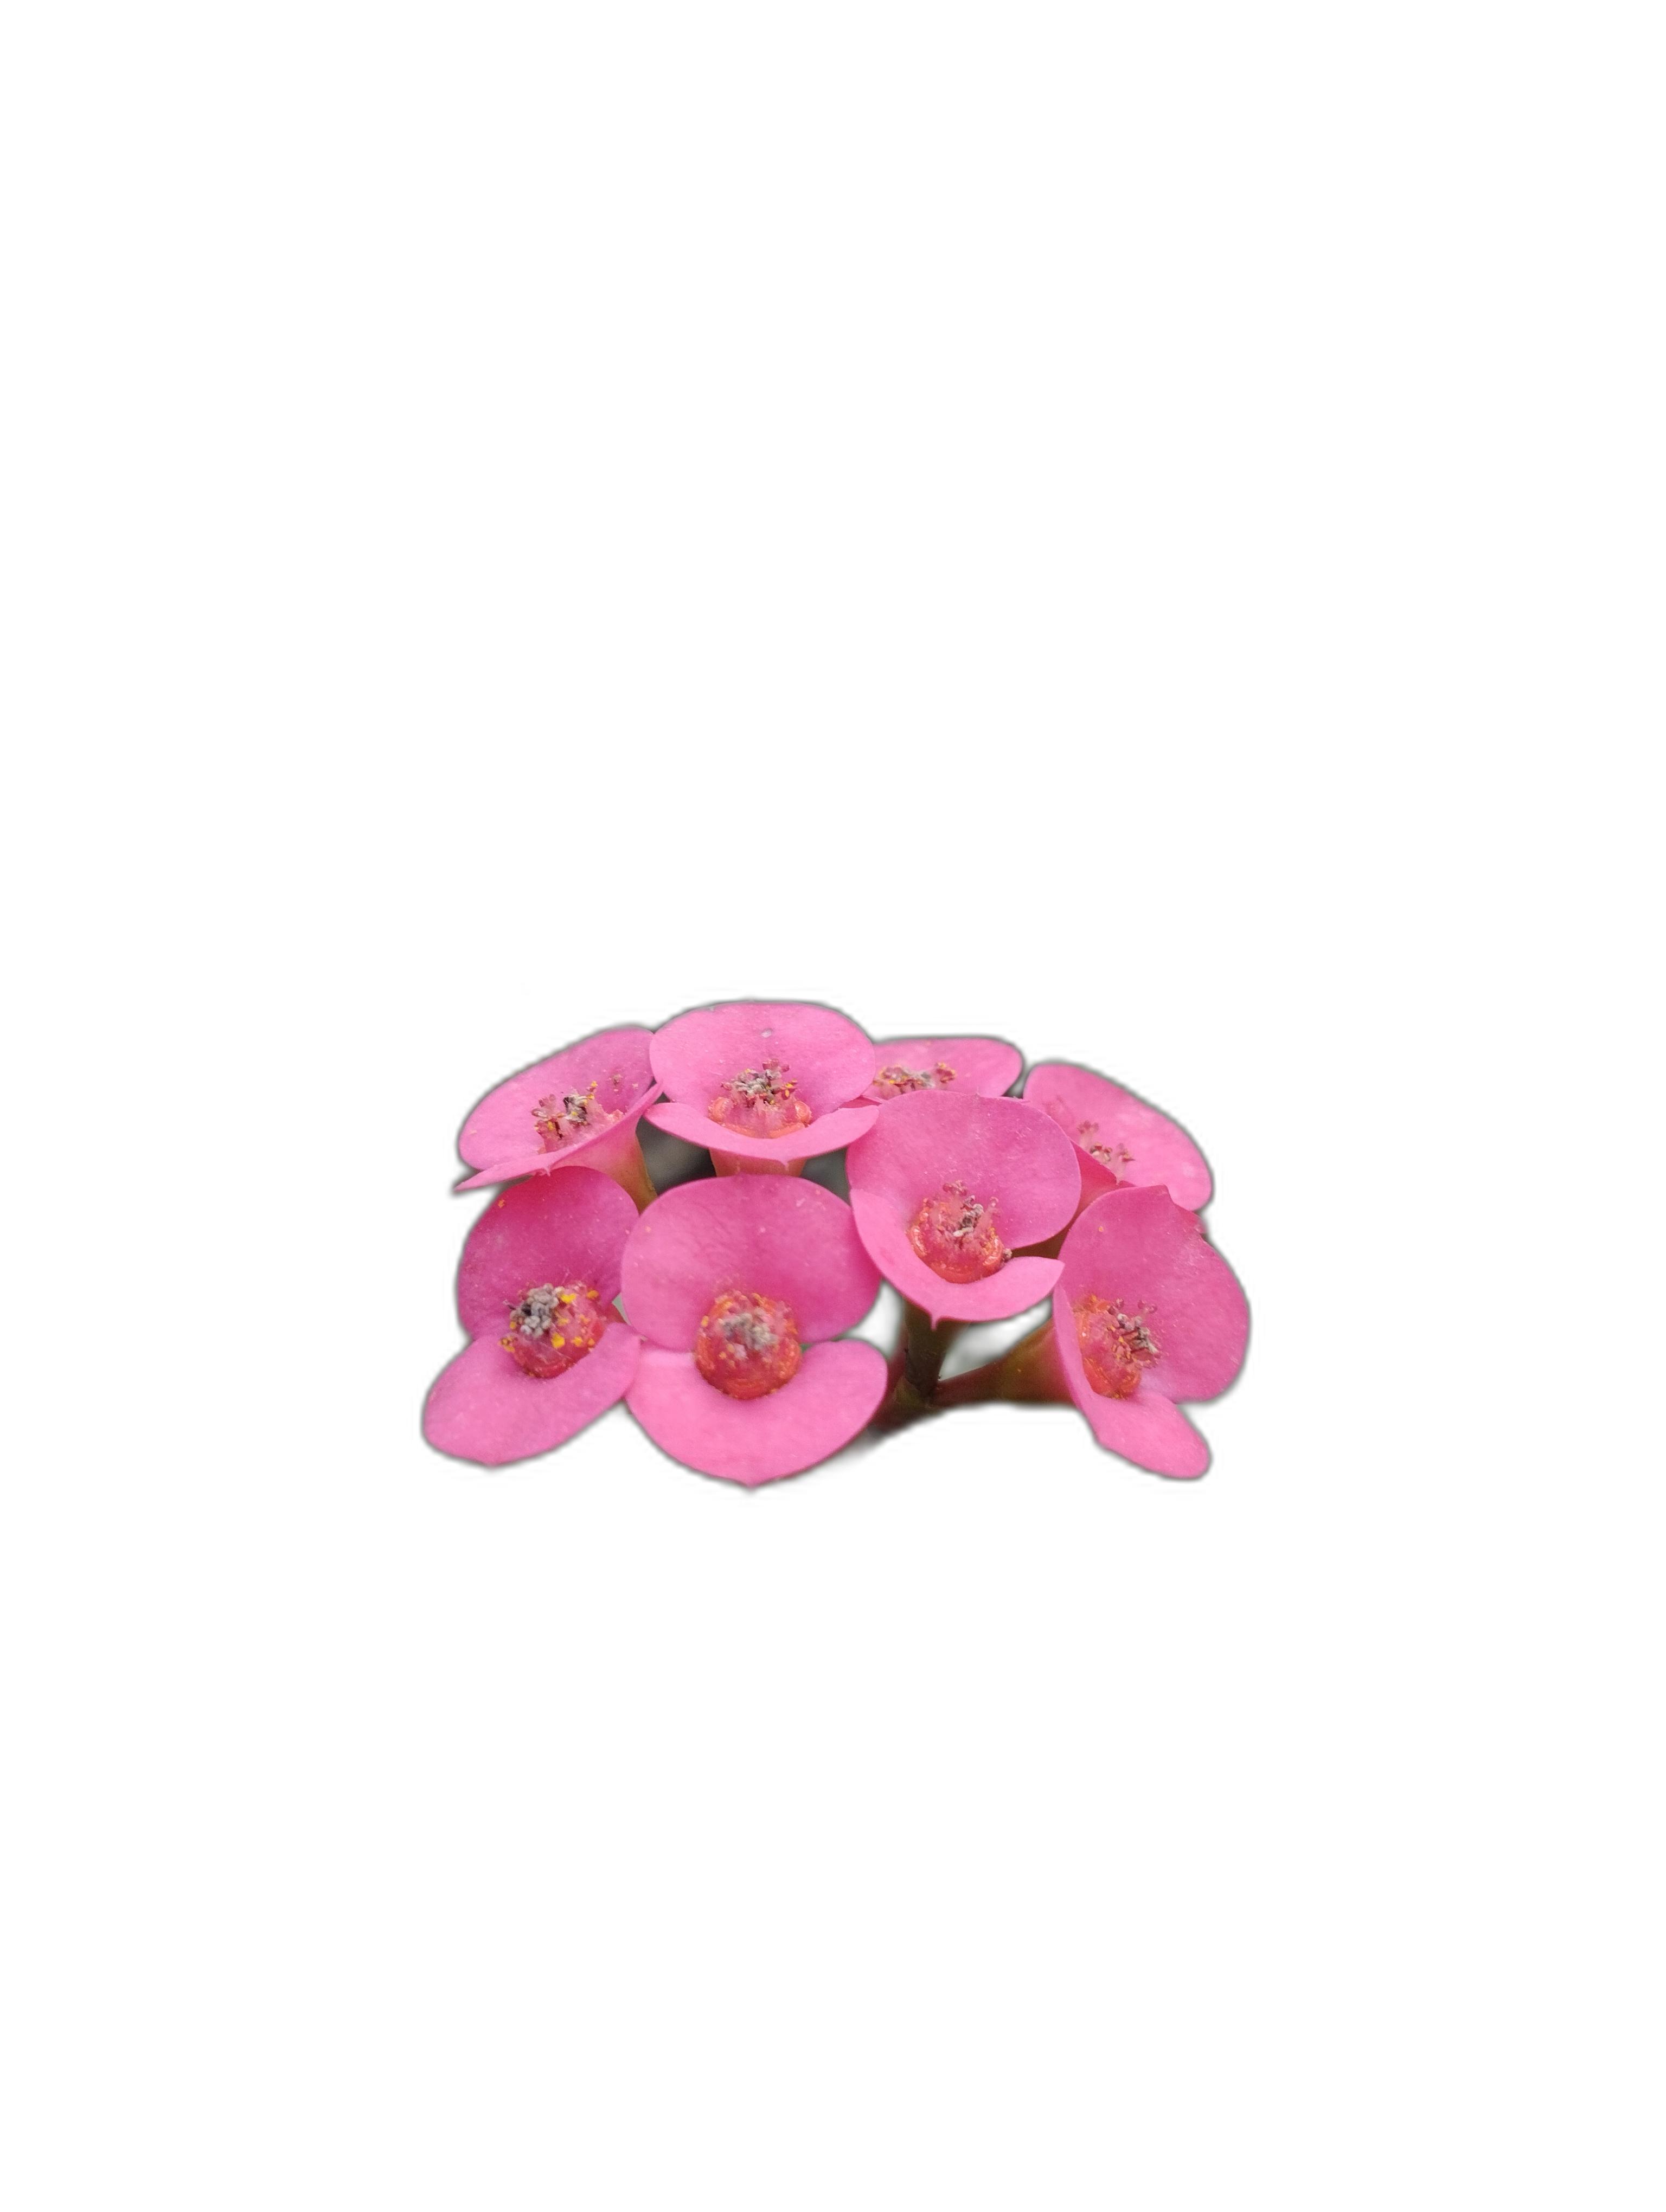
Label: Crown of thorns